Assumption of the Virgin (Orazio Gentileschi)

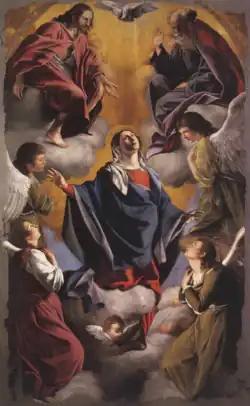
"Assumption of the Virgin" (1605-1608) by Orazio Gentileschi

Assumption of the Virgin or Our Lady of the Assumption is a 1605-1608 oil on canvas painting by Orazio Gentileschi, now in the Turin City Museum of Ancient Art. It was formerly misattributed to Pier Francesco Mazzucchelli. An early work by Gentileschi, with its use of space and light to model the figures still drawing heavily on Caravaggio, it shows the Assumption of the Virgin surrounded by angels and with the upper register occupied by the three persons of the Holy Trinity.